Basilica of Our Lady of Snows, Pallippuram

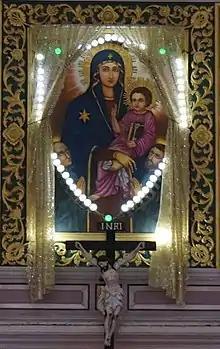

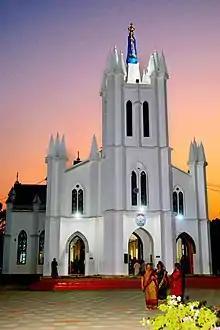
Basilica of Our Lady of Snows – DURING EVENING TIME

On 27 August 2012, Pope Benedict XVI issued a decree and raised its status to that of minor basilica. It is the 20th Basilica in India and the eighth in Kerala (as of August 2012). At the time of the jubilee of the Kottapuram Diocese, the papal nuncio to India, His Excellency Archbishop Salvatore Pennacchio officially declared the decree.